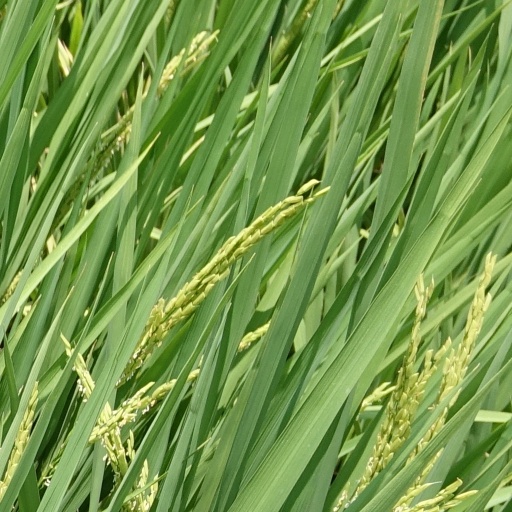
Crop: rice